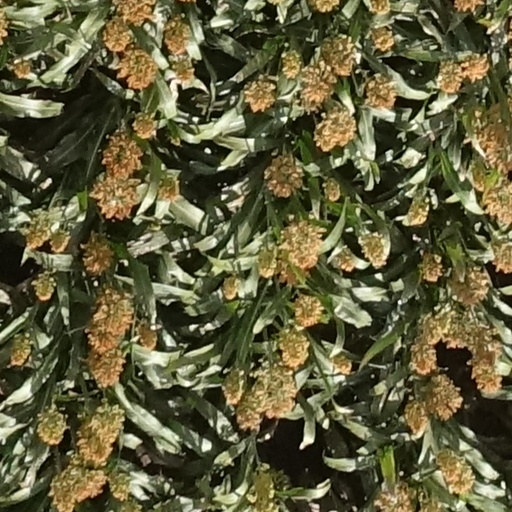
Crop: sorghum